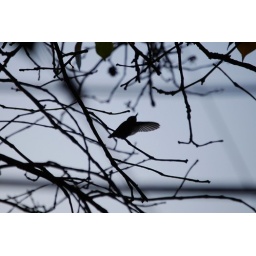
sitting in the red camellia tree.